2008 Ana Ivanovic tennis season

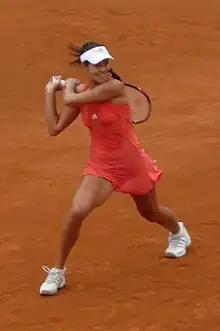
Ivanovic became the new world No. 1 after winning her first grand slam singles title at the 2008 French Open.

Ivanovic came to French Open as last year runner-up and as a second contender for the title, after renewed world No. 1 Maria Sharapova, who took that place from Justine Henin who suddenly retired from tennis in less than a fortnight before Roland Garros started. The fact that three-time defending champion at French Open Henin, and four-time champion overall didn't compete, left the draw wide open and gave chances to many players, as the only other former champion was Serena Williams.